Expenditures in the United States federal budget

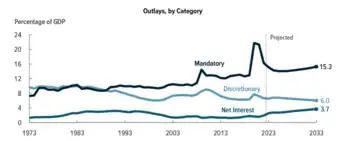
The expenditures of the United States federal government as a percentage of GDP over time.

The United States federal budget consists of mandatory expenditures (which includes Medicare and Social Security), discretionary spending for defense, Cabinet departments (e.g., Justice Department) and agencies (e.g., Securities & Exchange Commission), and interest payments on debt. This is currently over half of U.S. government spending, the remainder coming from state and local governments.